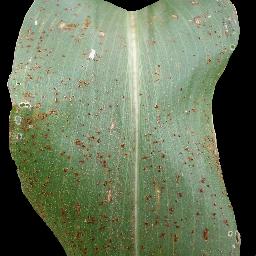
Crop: corn
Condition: (maize)_common_rust